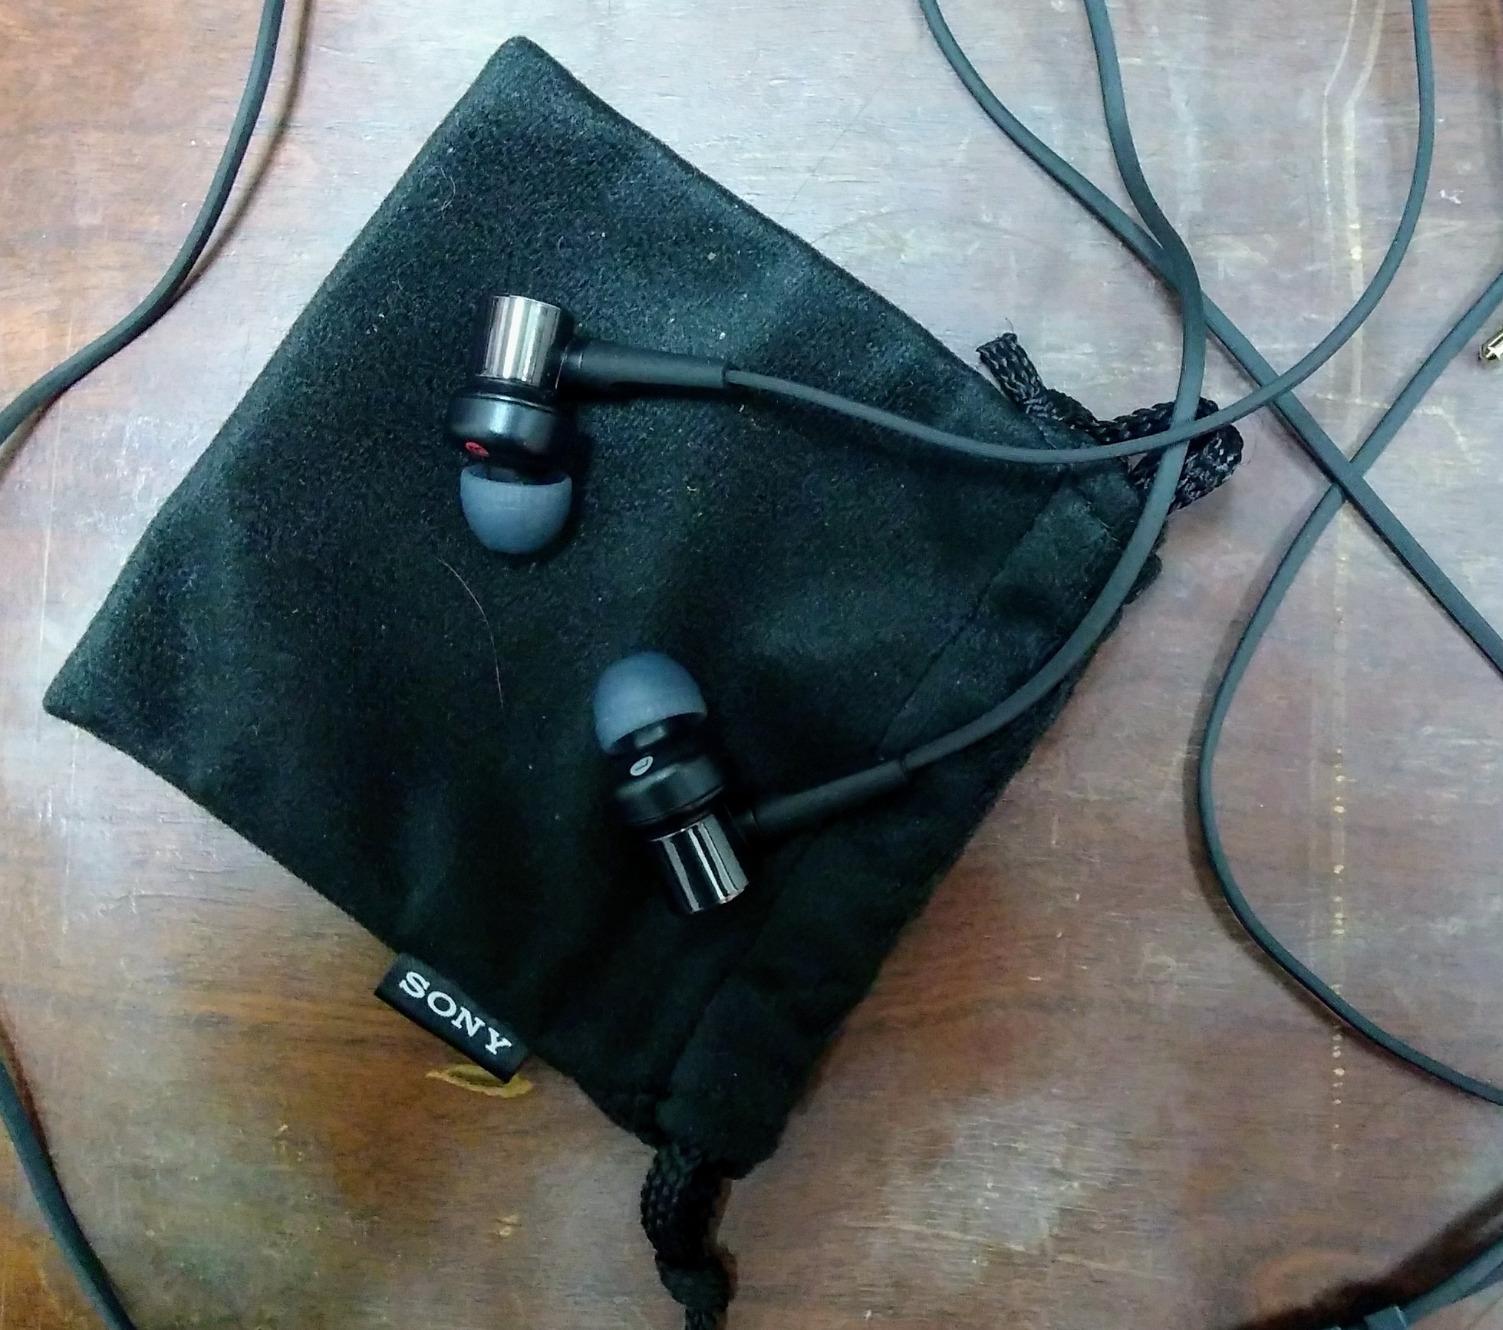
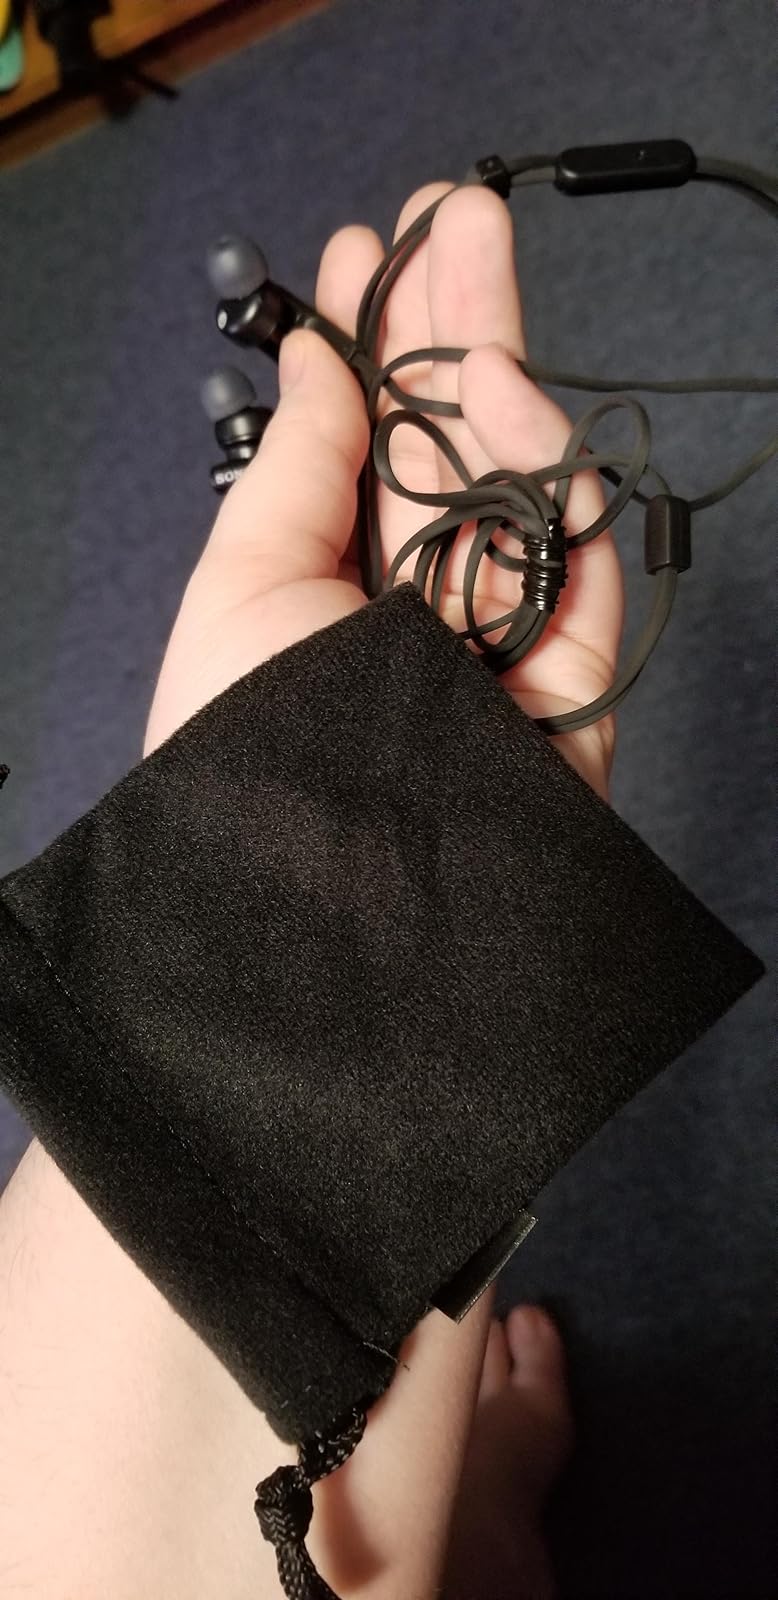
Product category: headphones
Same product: yes